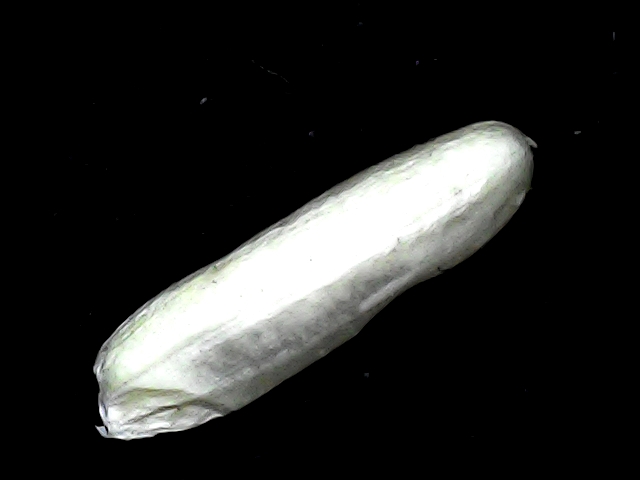
Rice variety: BD57